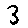
Label: 3